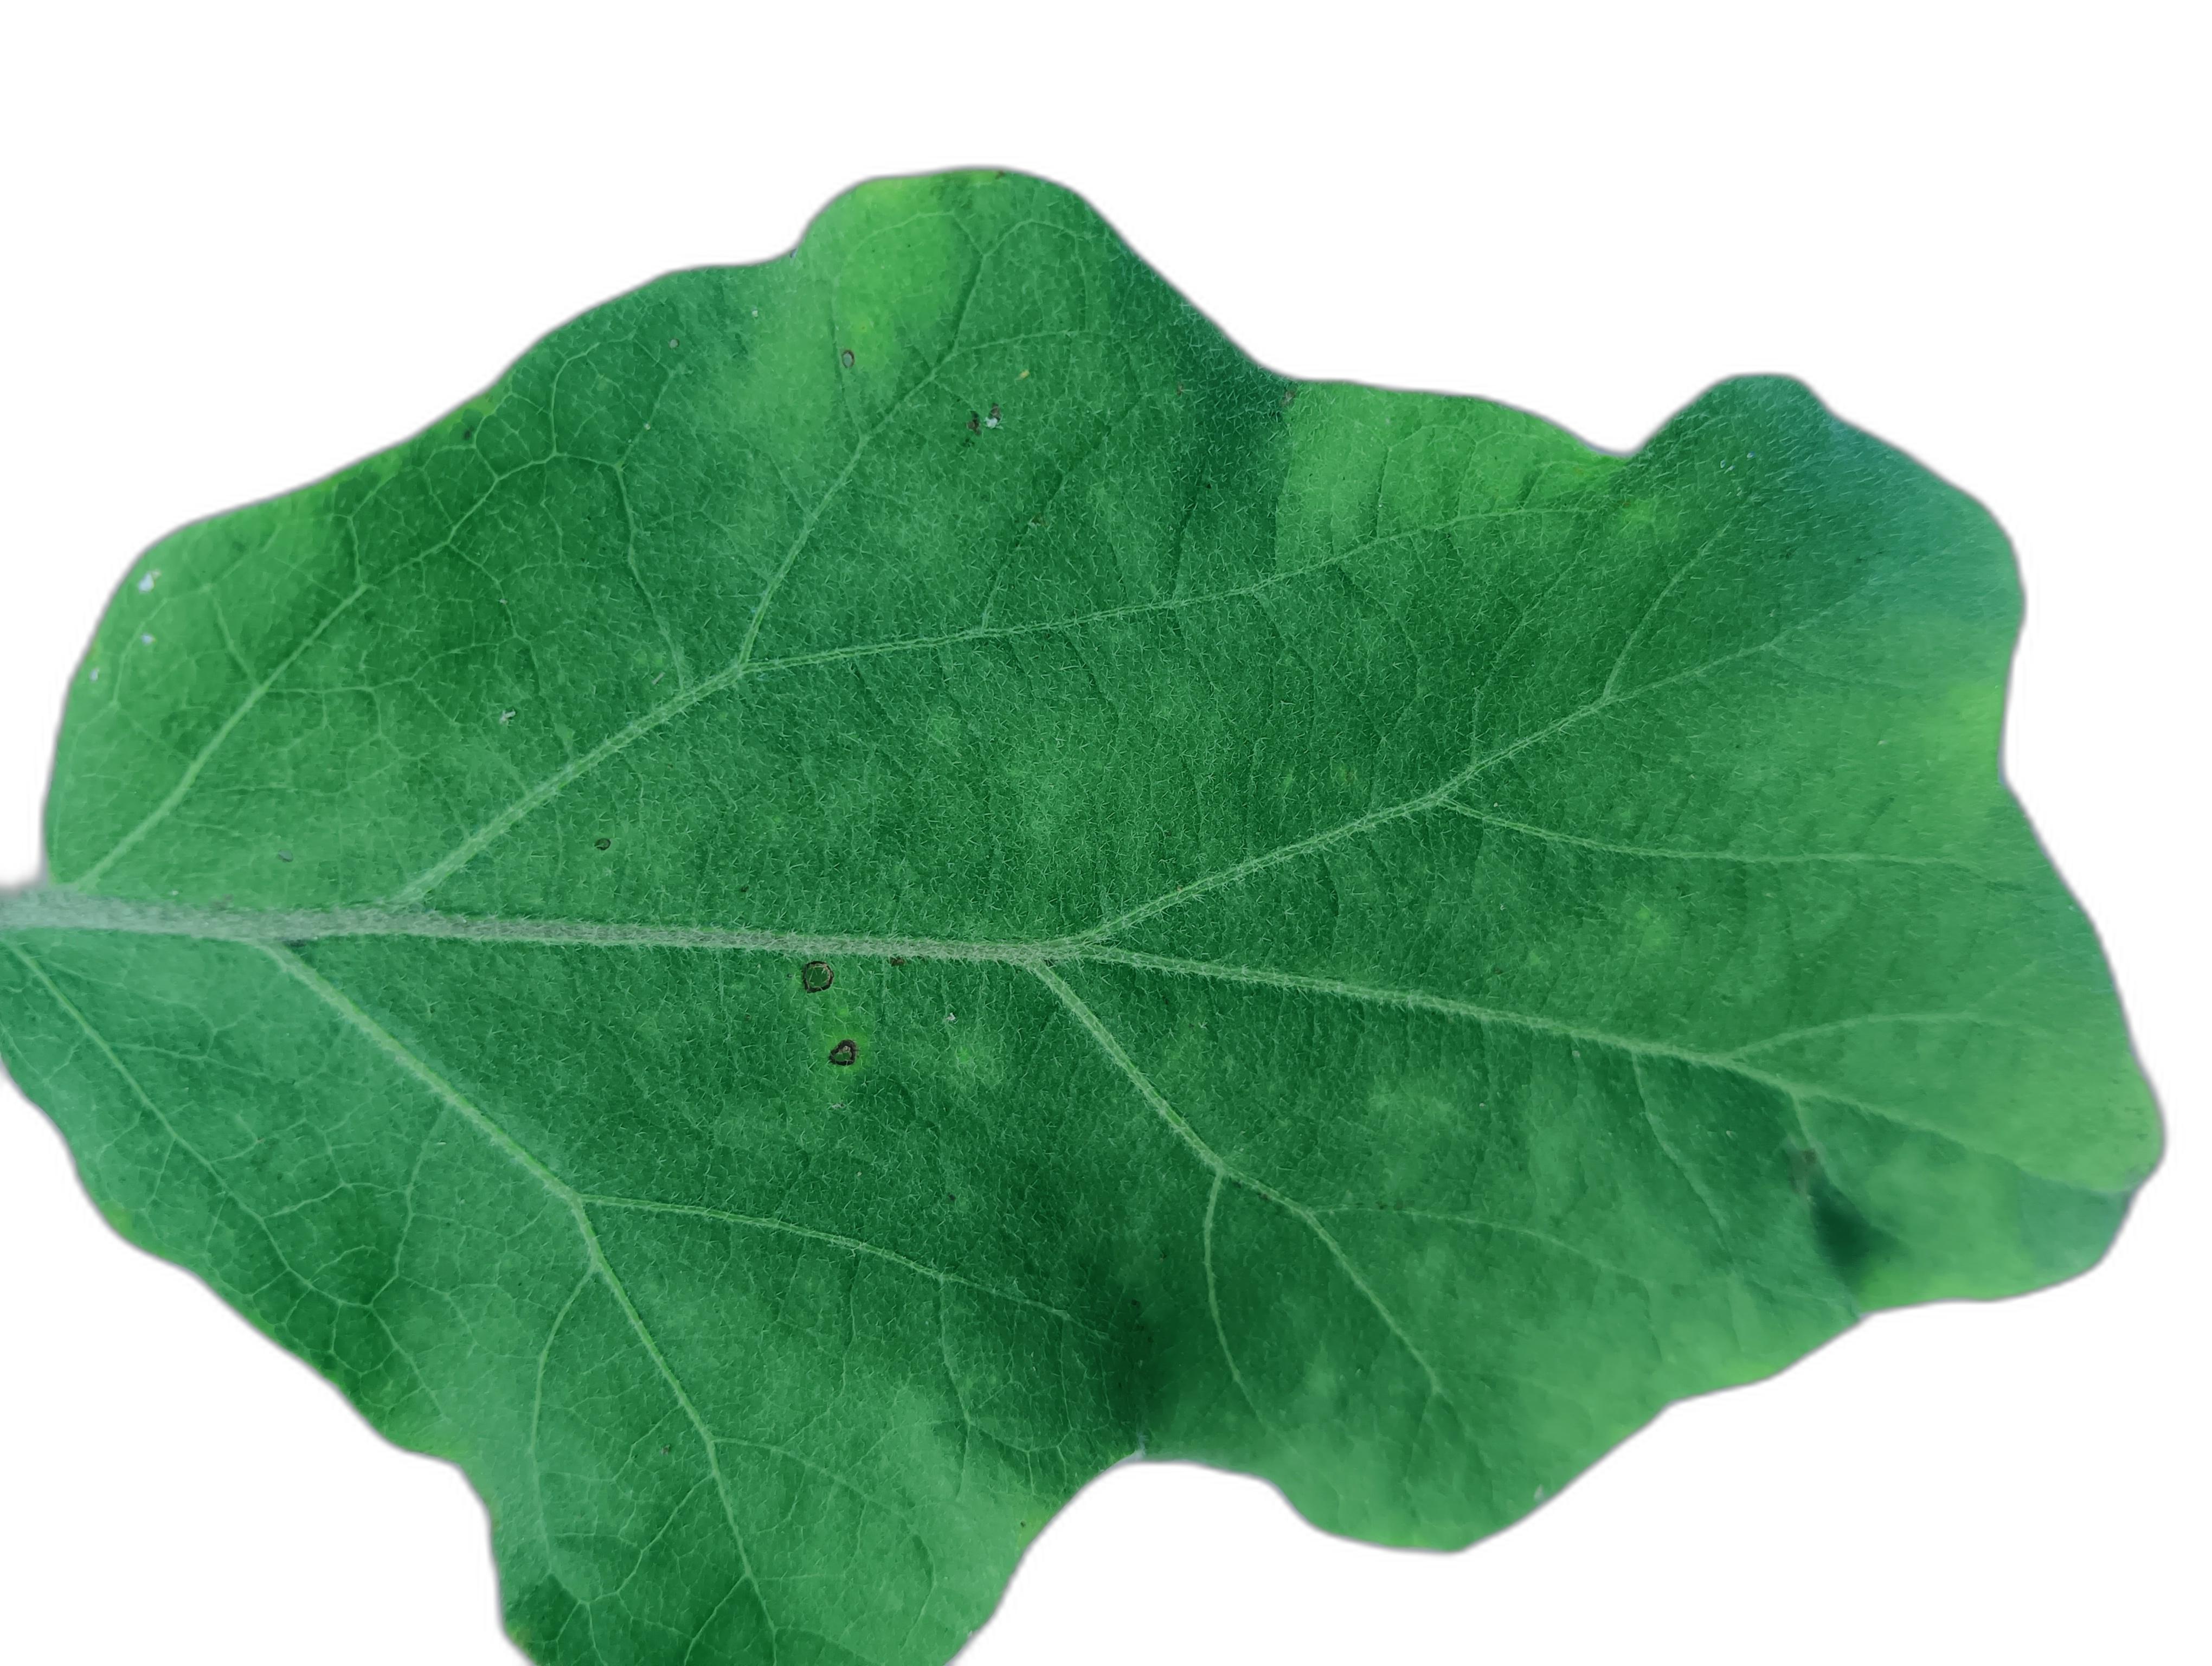
Label: Healthy Leaf